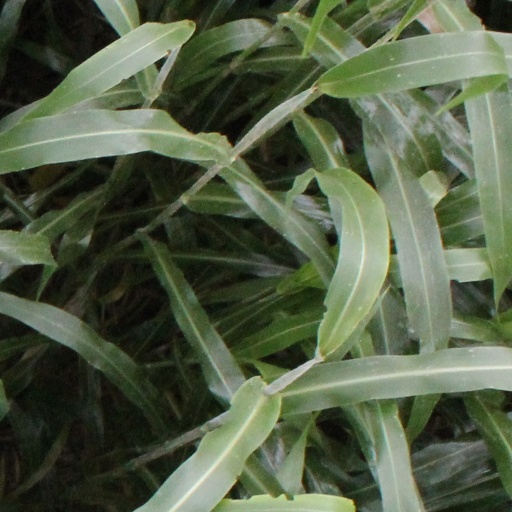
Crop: sorghum